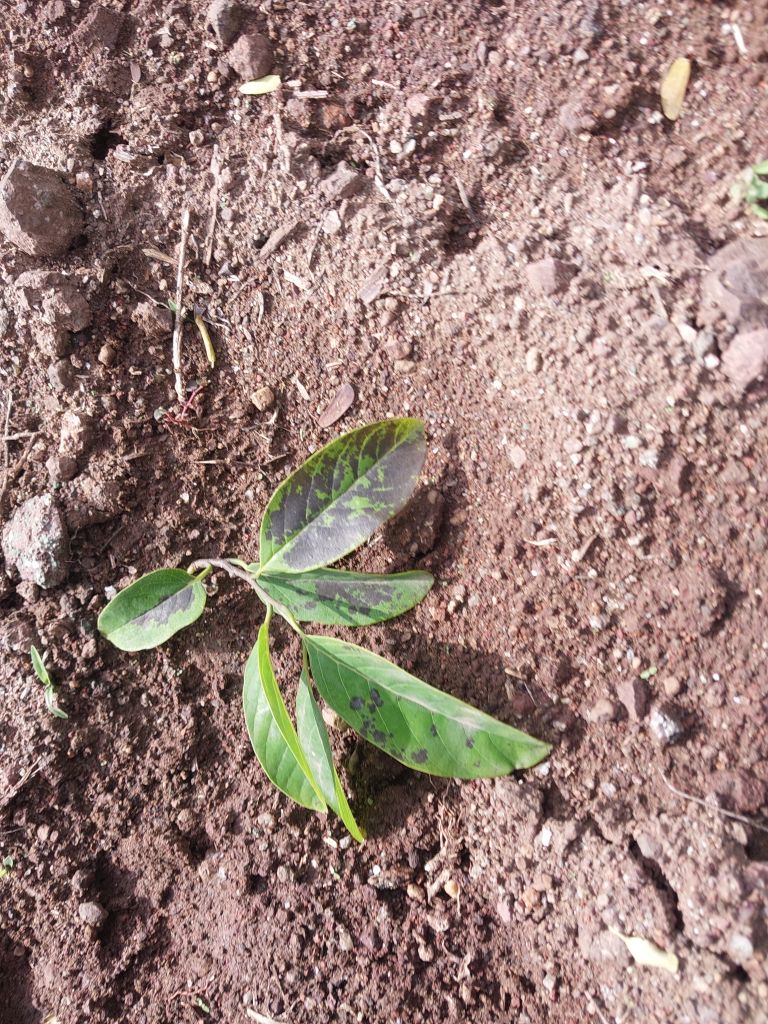
Disease label: Leaf spot on Leaves